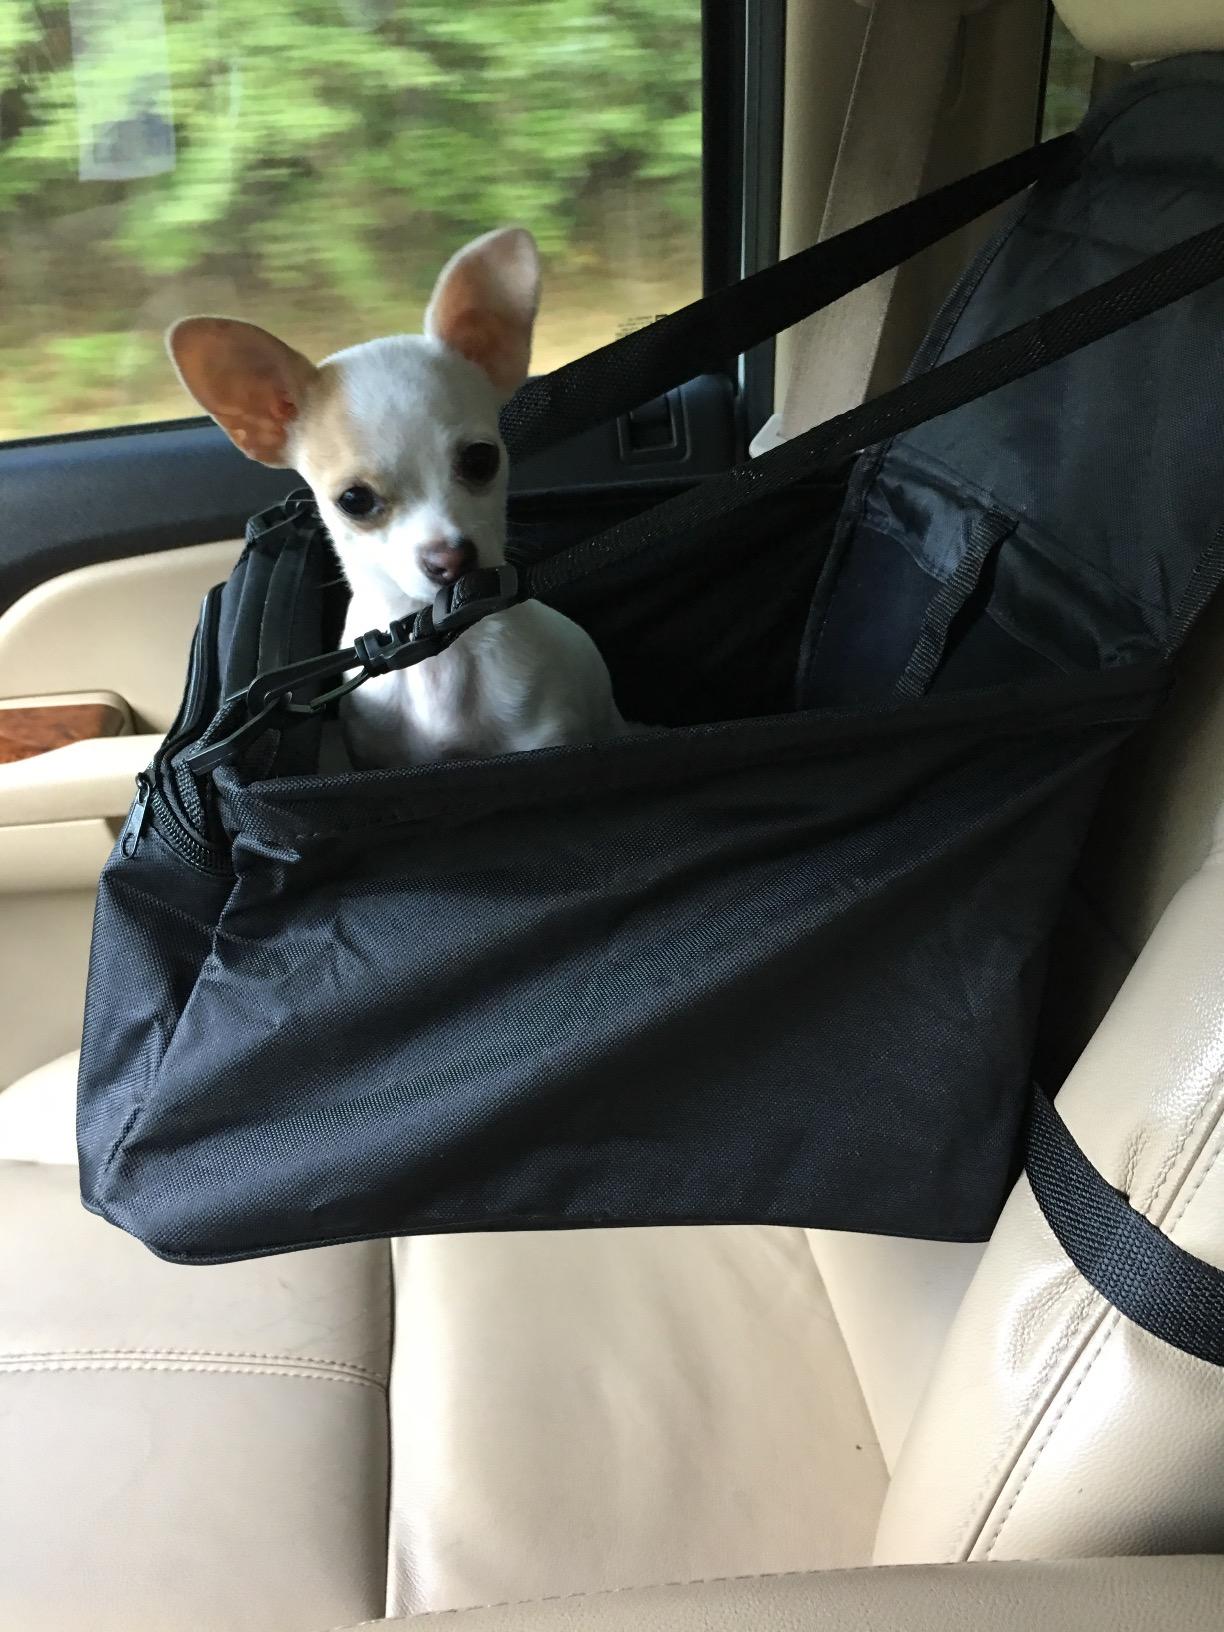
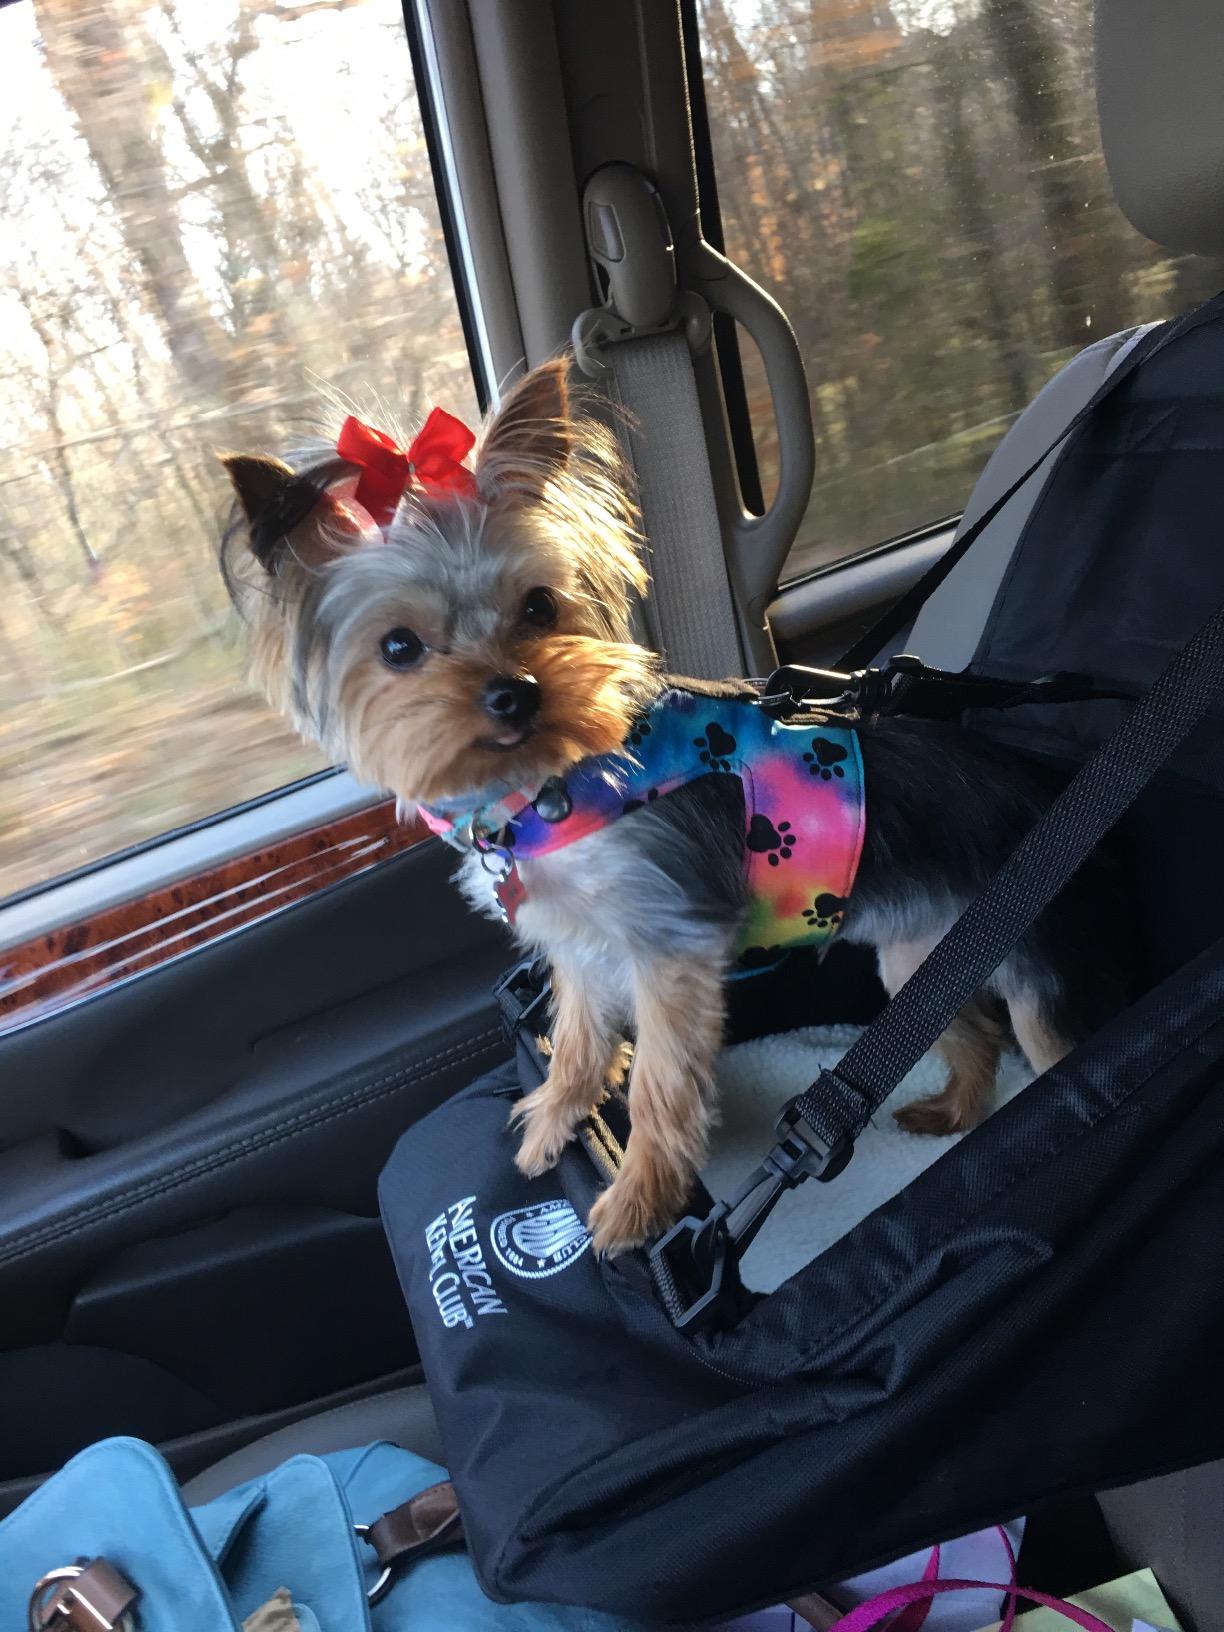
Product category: items_kennel
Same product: yes